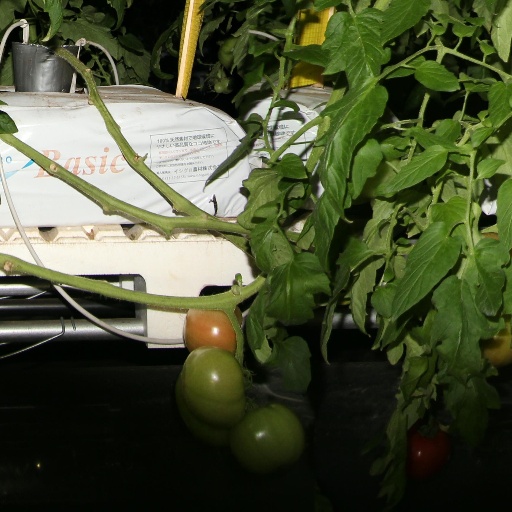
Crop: tomato